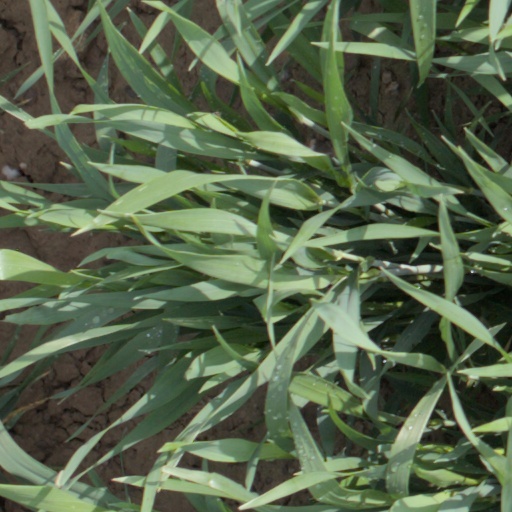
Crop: wheat